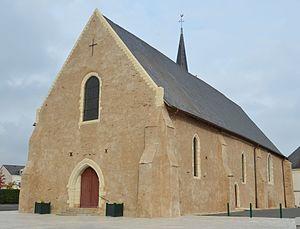
Eglise Saint-Pierre - Champtocé-sur-Loire (Maine-et-Loire)
Champtocé-sur-Loire est une commune française située dans le département de Maine-et-Loire, en région Pays de la Loire.